James Kenyon (politician)

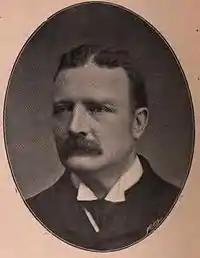
Kenyon in 1895.

James Kenyon (1846 – 25 February 1924) was an English textile manufacturer and Conservative Party politician from Bury in Lancashire, 1895–1902.